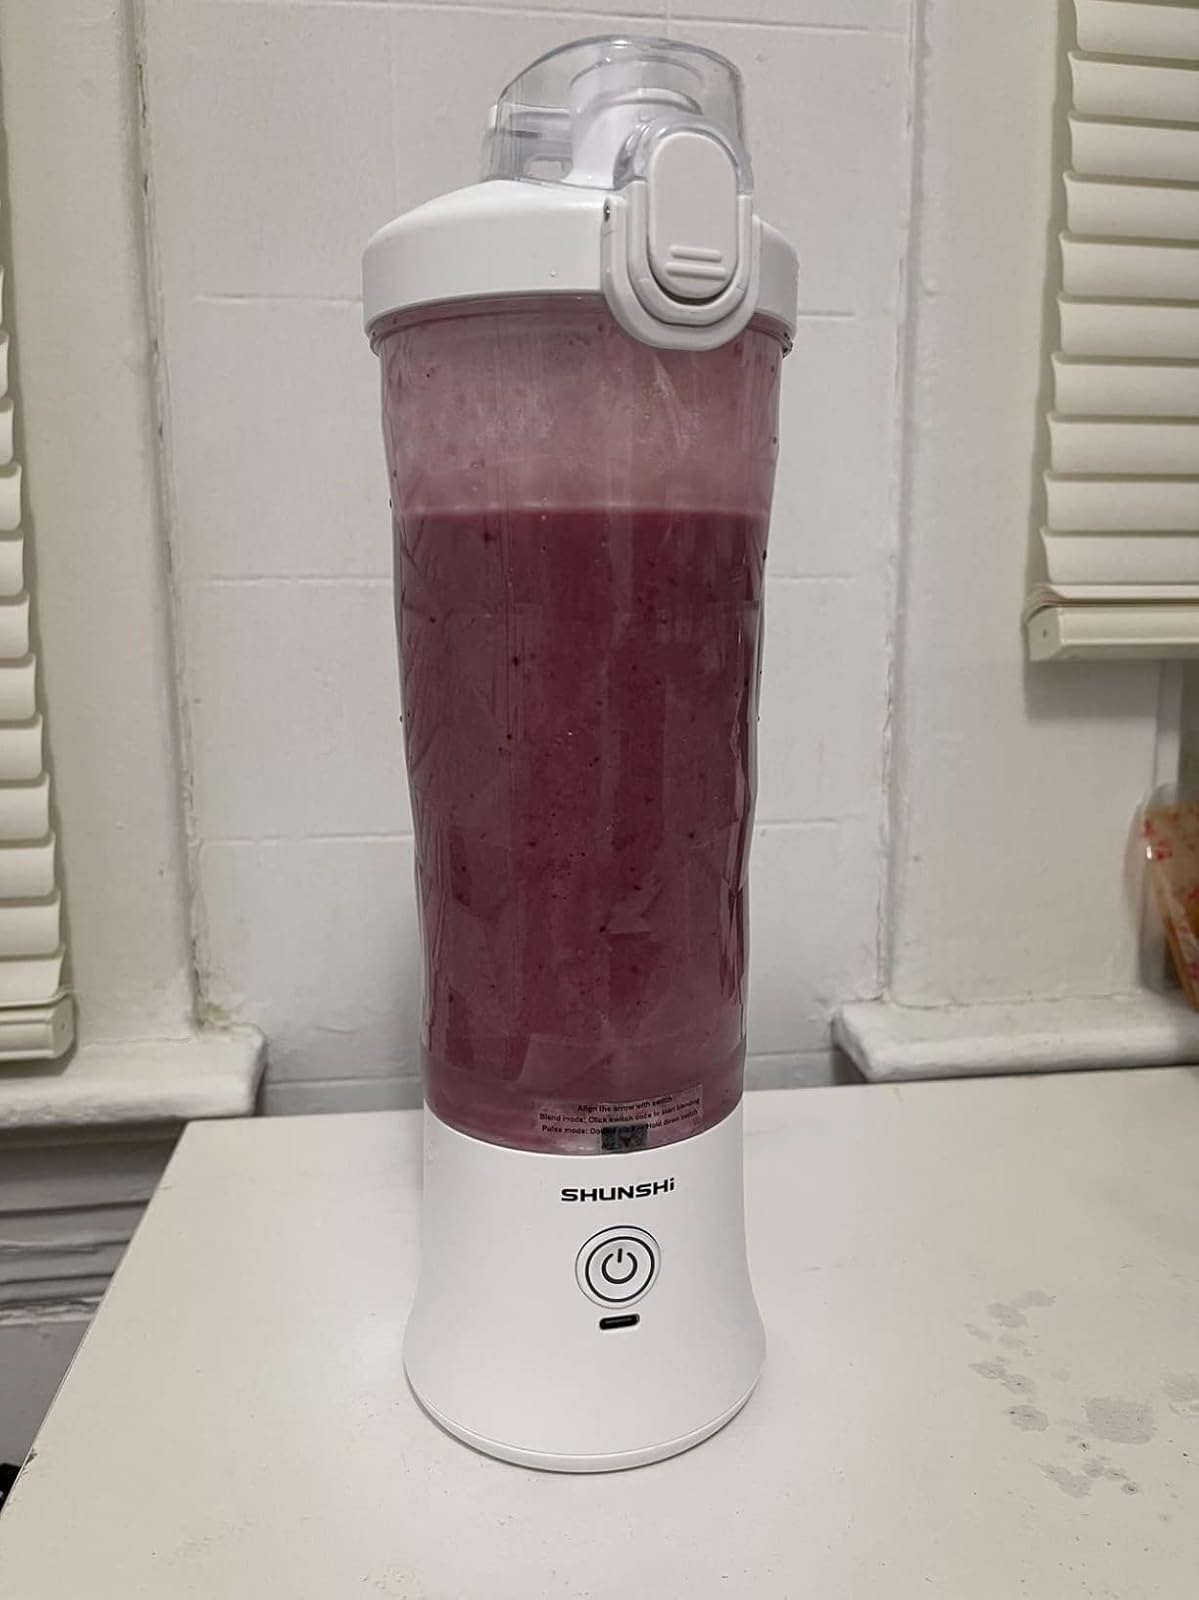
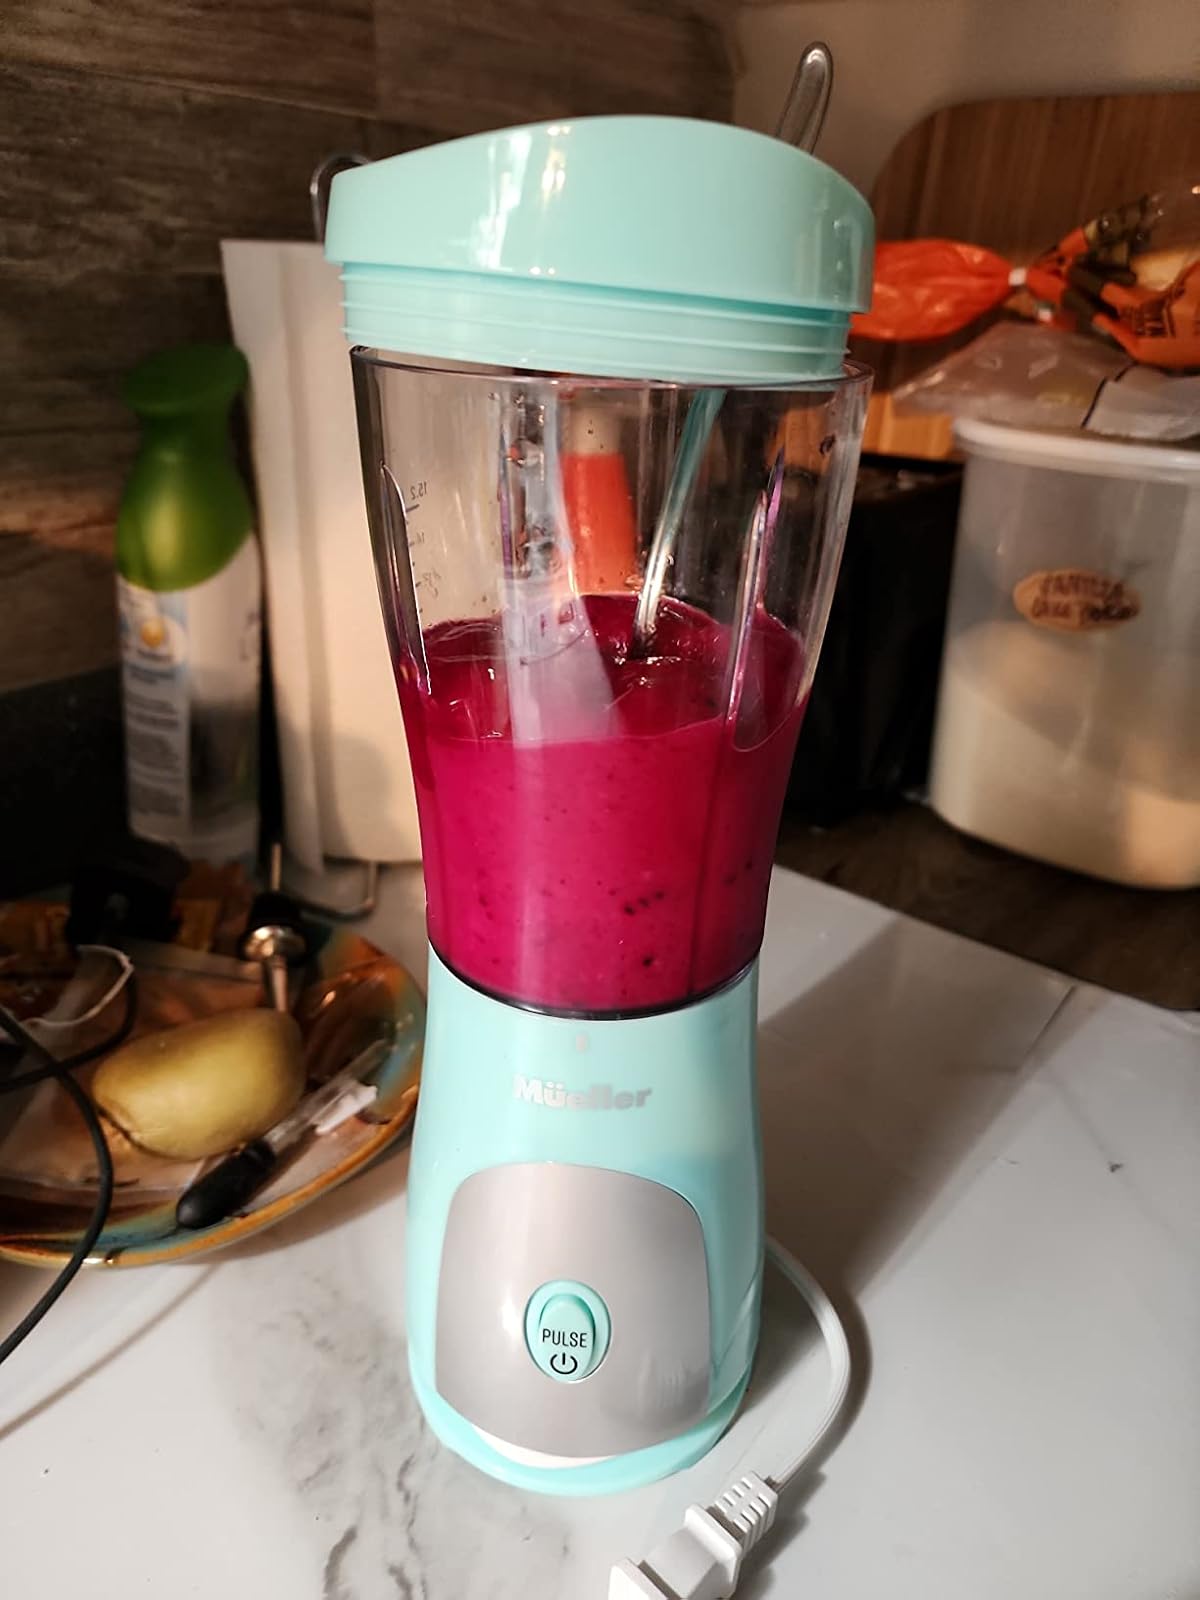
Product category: items_blender
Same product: no